Russian Orthodox Ecclesiastical Mission in Jerusalem

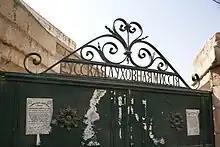
The Mission in Jericho

In the 1990s tensions between the two Missions flared when the Israeli government, acting under Russian pressure, transferred properties of the original Mission in Hebron and Jericho to the patriarchal Mission. The forcible expulsion of their monks and caretakers soured the already strained relations between the two Missions, which did not begin to recover until the reconciliation of the Moscow Patriarchate and the Russian Orthodox Church Outside Russia in 2007. (Today the Jericho properties are jointly administered by the two Missions.)